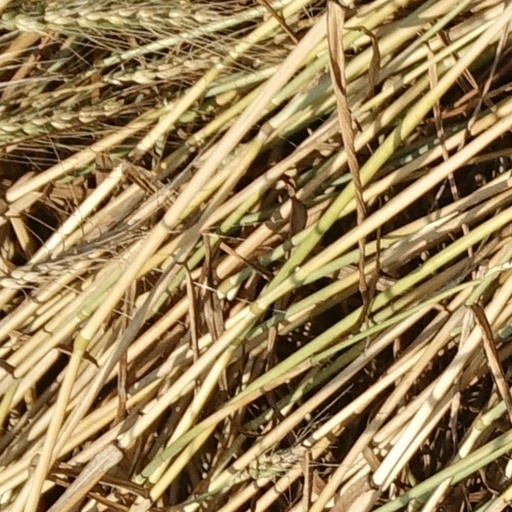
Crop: wheat